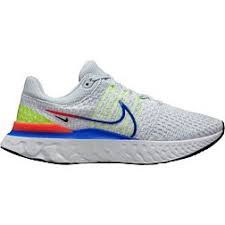
Label: Sneaker